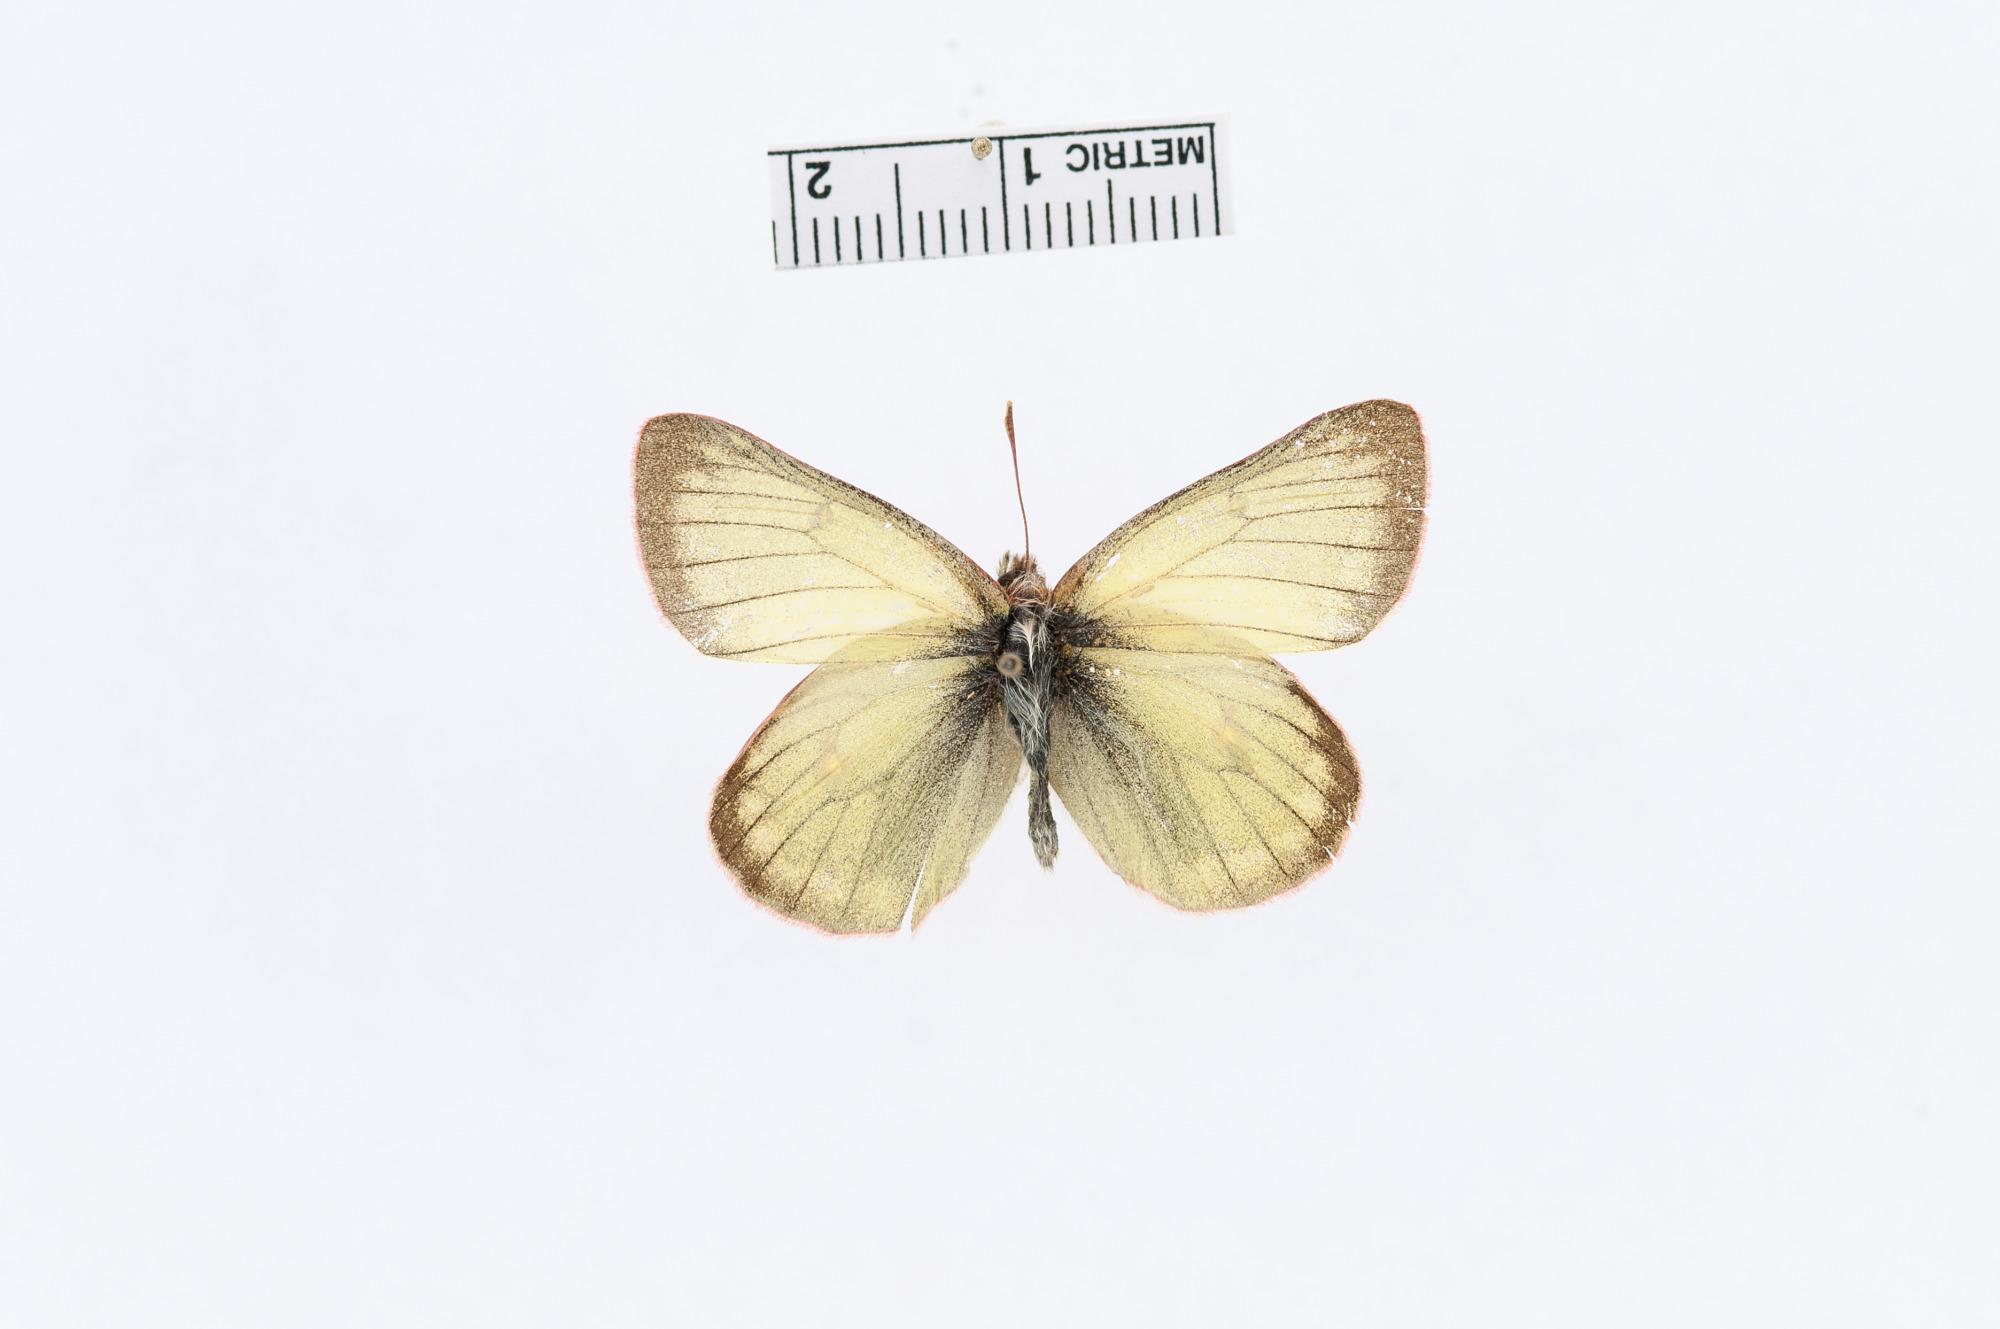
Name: Colias nastes thula
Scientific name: Colias nastes thula Hovanitz, 1955
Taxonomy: Animalia, Arthropoda, Insecta, Lepidoptera, Pieridae, Coliadinae
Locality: [not stated], [Not Stated], Alaska, United States
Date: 13 Jul 1952